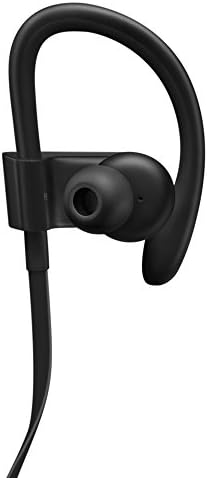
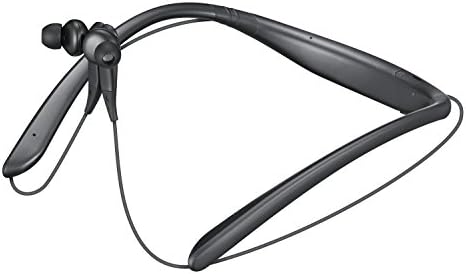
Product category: headphones
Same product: no